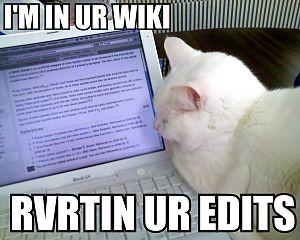
JE SUIS DANS VOTRE WIKI, DEFAISANT VOS EDITS. c'est tout ce que vous devez savoir Русский: Я В ТВАЕЙ ВИКИ/ОТКТВАЮ ТВАИ ПРАВКИ. Это всё, что тебе нужно знать.